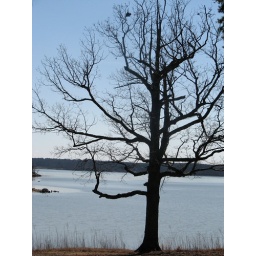
tree by the water